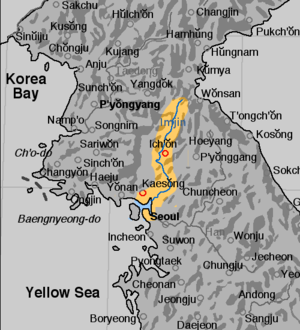
L’Imjin est une rivière de Corée du Nord et Corée du Sud. Elle coule du nord au sud, traversant la zone coréenne démilitarisée et rejoint le fleuve Han à son embouchure, en aval de Séoul, tout près de la mer Jaune.